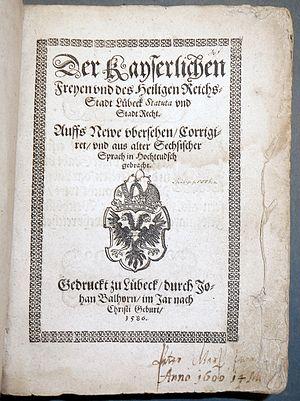
Le droit de Lübeck est un ensemble de privilèges obtenus par la ville libre d'Empire de Lübeck et qui s'applique à une centaine de villes, principalement autour de la mer Baltique.